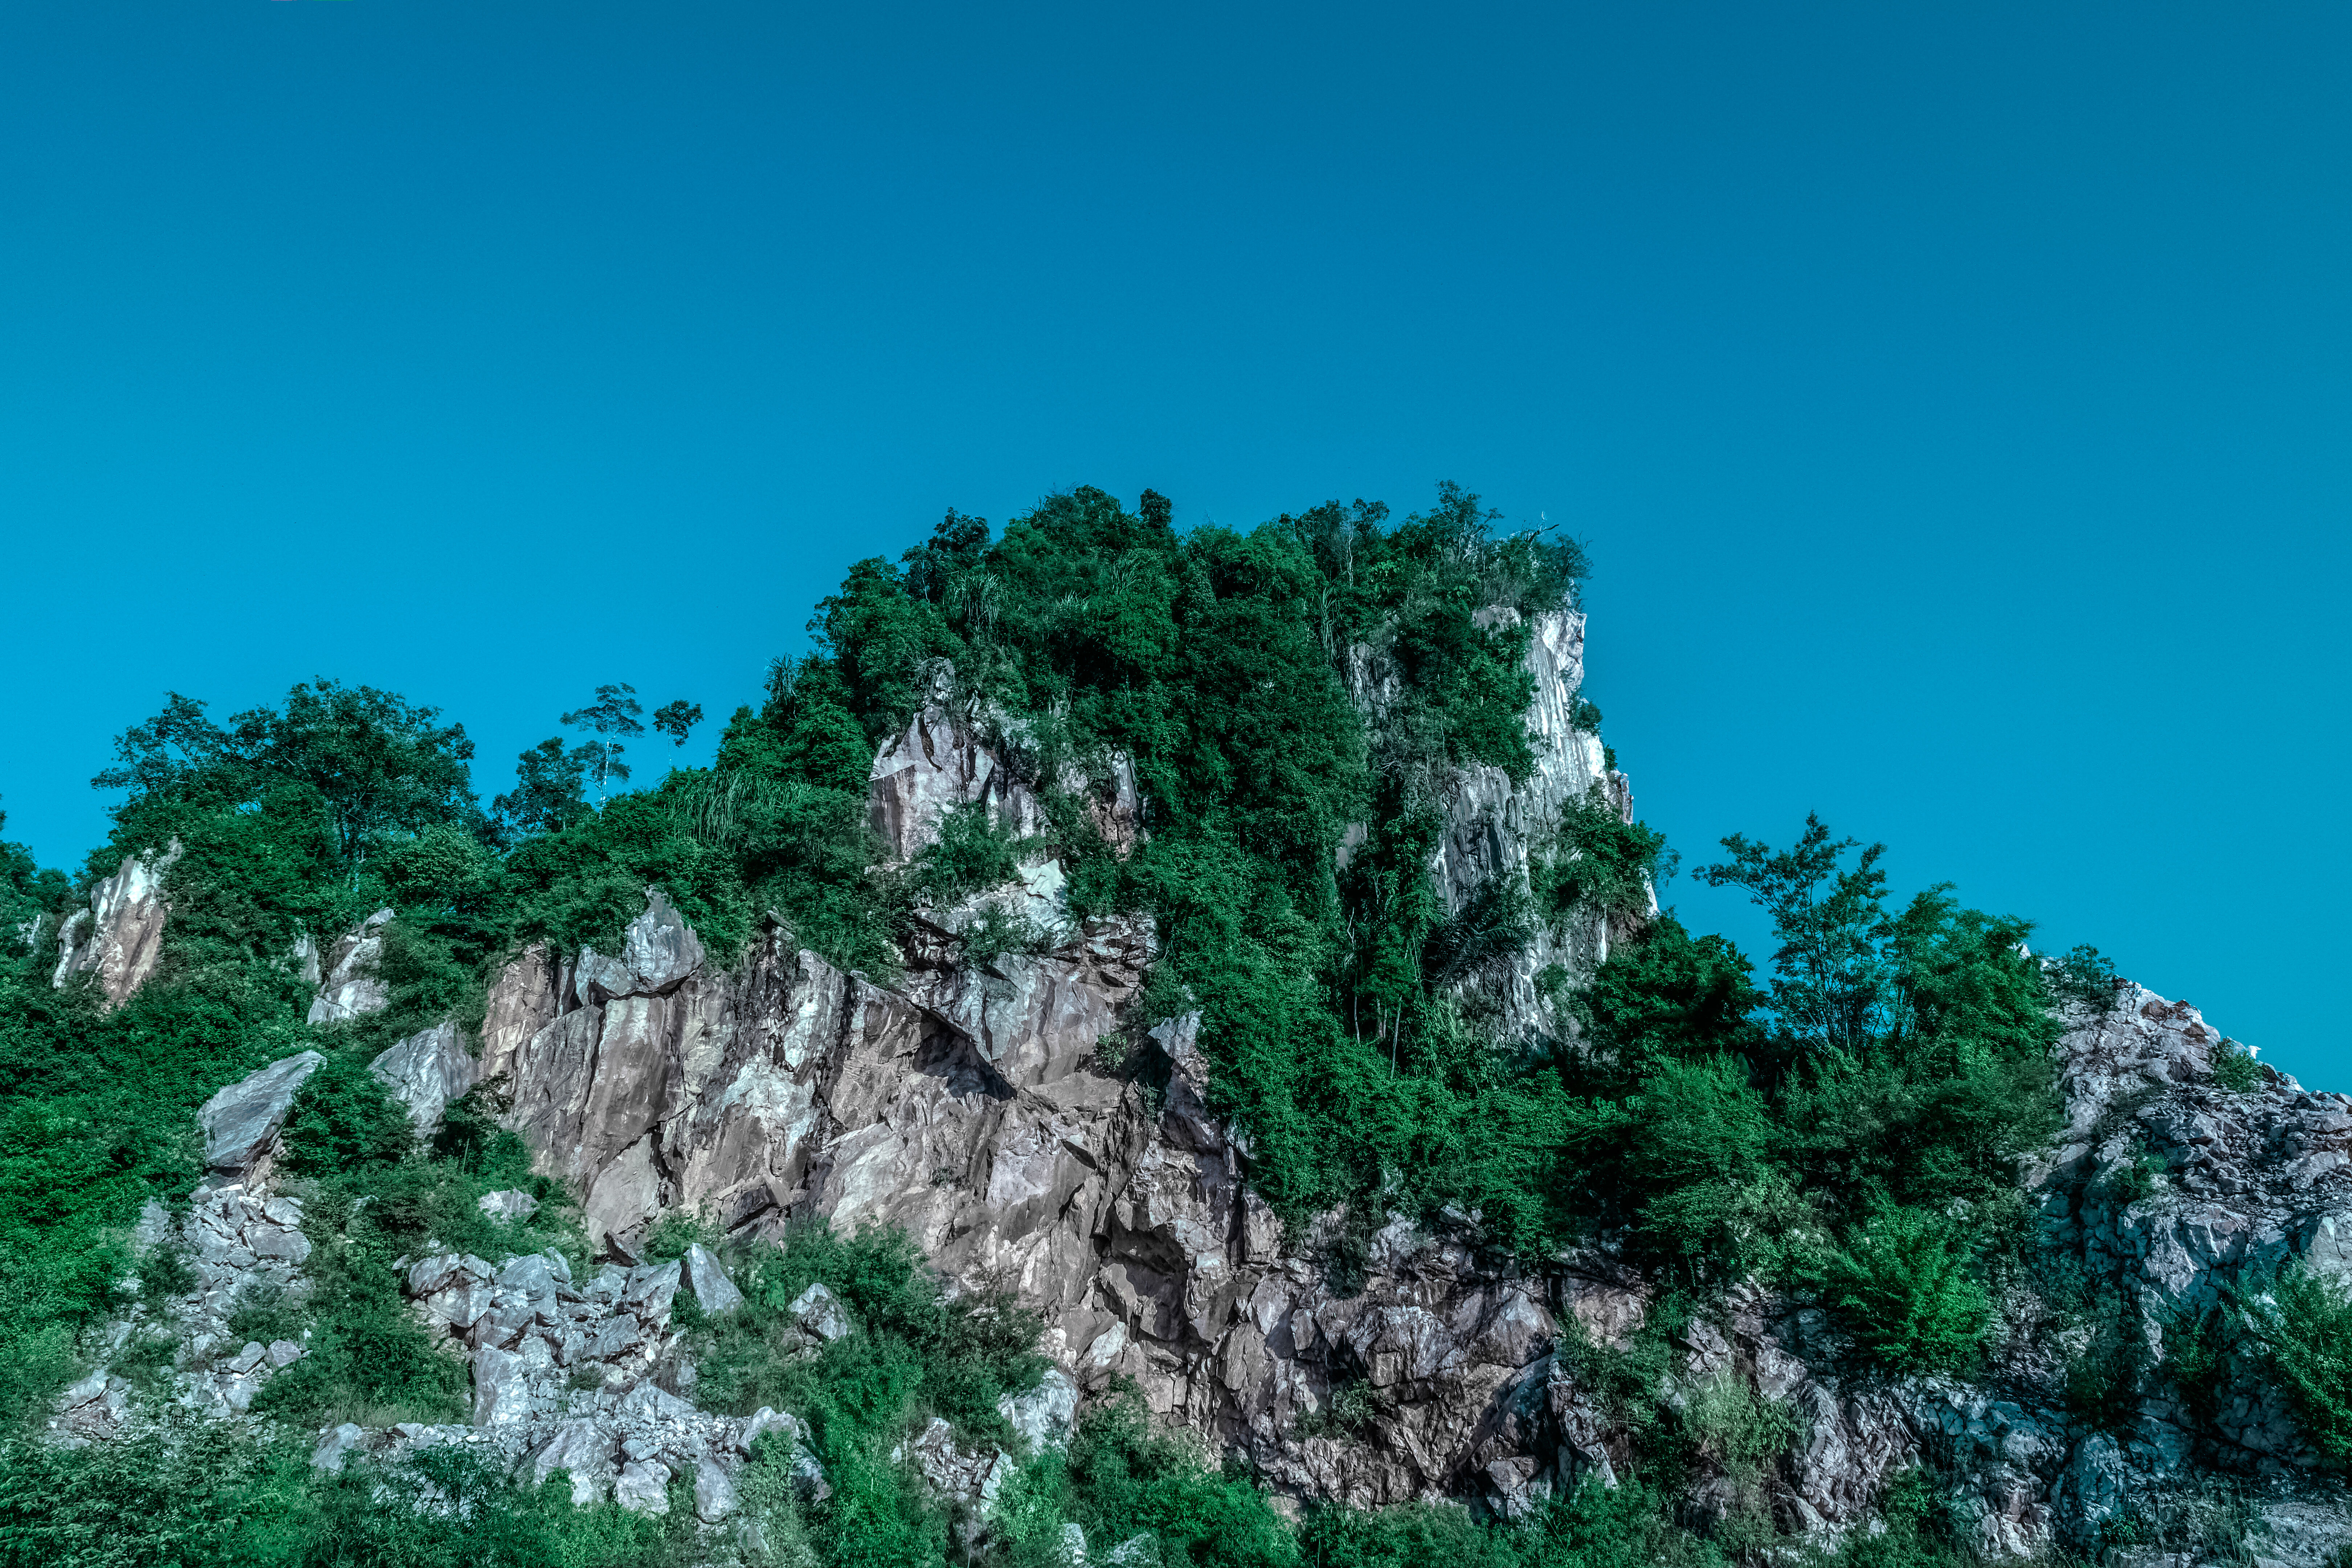
landscape, tree, nature, forest, rock, wilderness, mountain, sky, hill, mountain range, formation, cliff, green, jungle, scenic, terrain, ridge, outdoors, geology, beautiful, ecosystem, landform, rocky mountain, hd wallpaper, biome, natural environment, geographical feature, woody plant, mountainous landforms